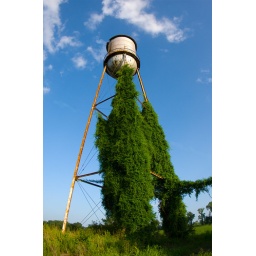
This is probably the most well known water tower in Bossier Parish.